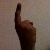
The image shows a hand gesture representing the number 1 in Indian Sign Language.